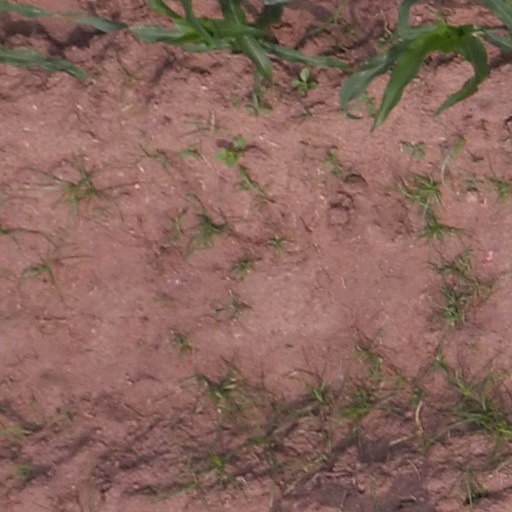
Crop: maize; corn